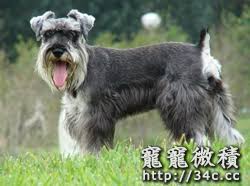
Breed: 232-n000089-giant_schnauzer